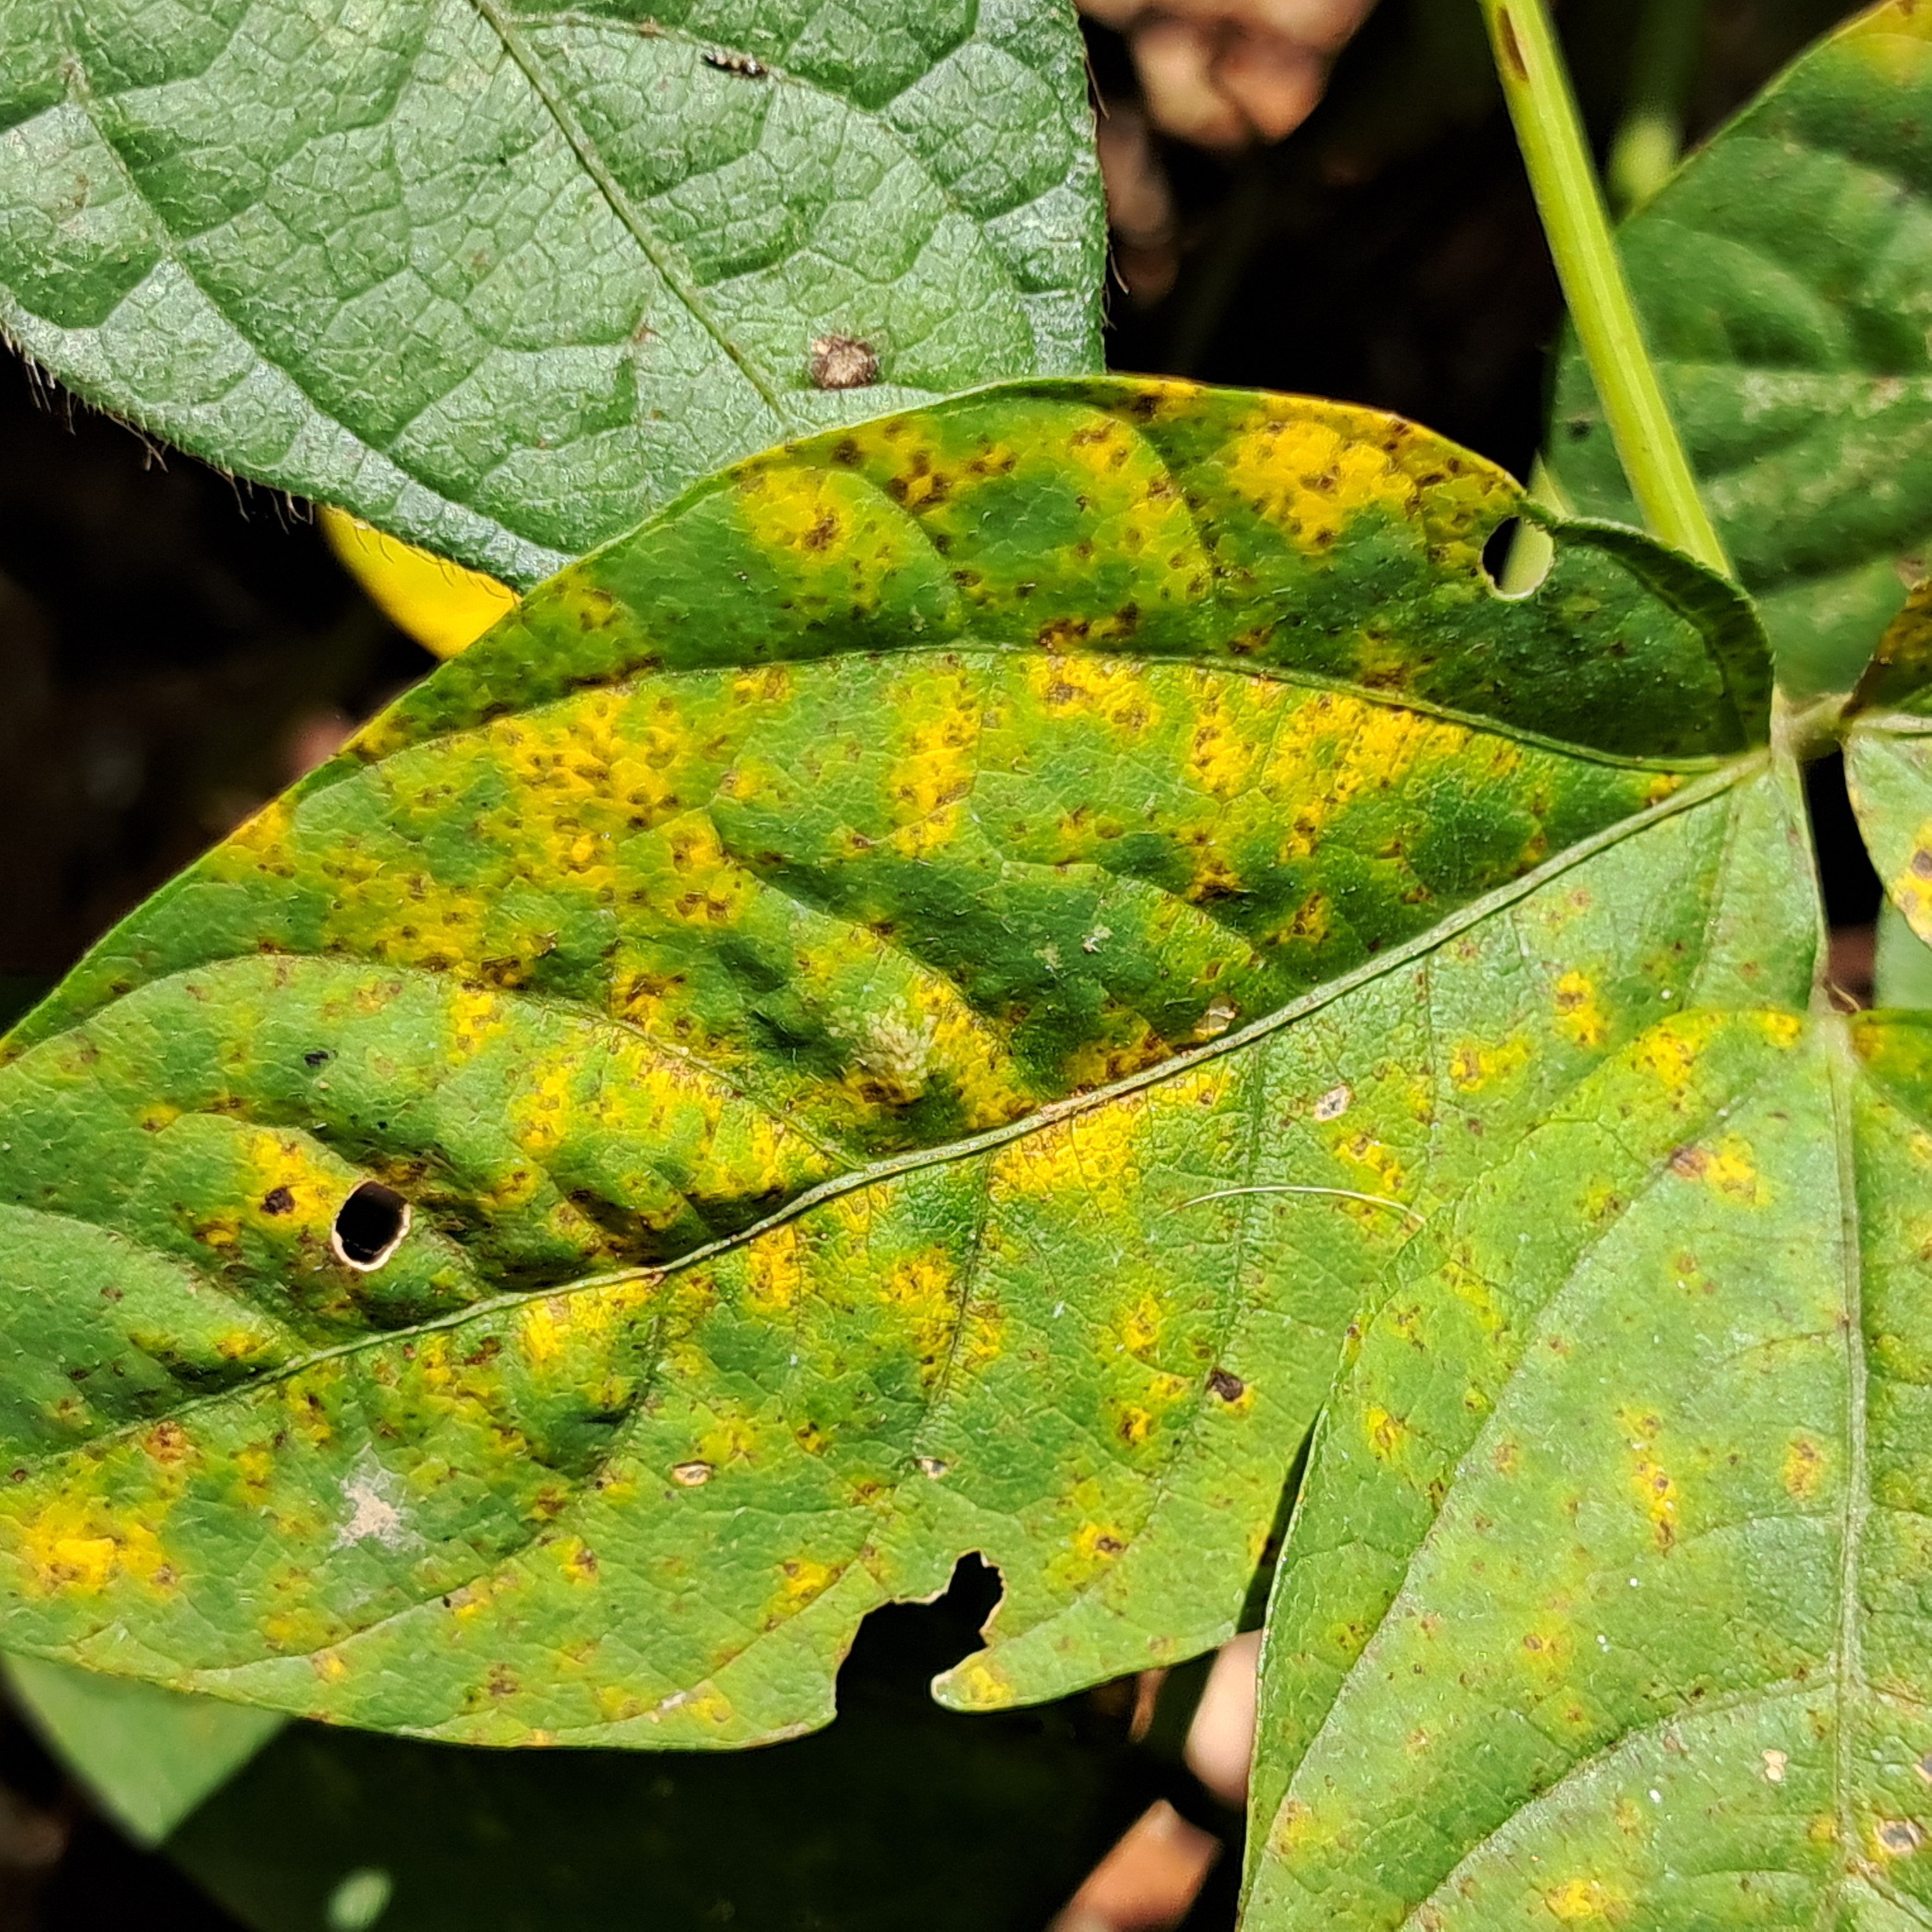
Label: Spectoria_Brown_Spot